Mirror

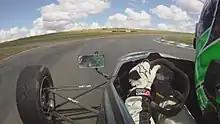
A side-mirror on a racing car

Transmissivity is determined by the percentage of light transmitted per the incident light. Transmissivity is usually the same from both first and second surfaces. The combined transmitted and reflected light, subtracted from the incident light, measures the amount absorbed by both the coating and substrate. For transmissive mirrors, such as one-way mirrors, beam splitters, or laser output couplers, the transmissivity of the mirror is an important consideration. The transmissivity of metallic coatings are often determined by their thickness. For precision beam-splitters or output couplers, the thickness of the coating must be kept at very high tolerances to transmit the proper amount of light. For dielectric mirrors, the thickness of the coat must always be kept to high tolerances, but it is often more the number of individual coats that determine the transmissivity. For the substrate, the material used must also have good transmissivity to the chosen wavelengths. Glass is a suitable substrate for most visible-light applications, but other substrates such as zinc selenide or synthetic sapphire may be used for infrared or ultraviolet wavelengths.